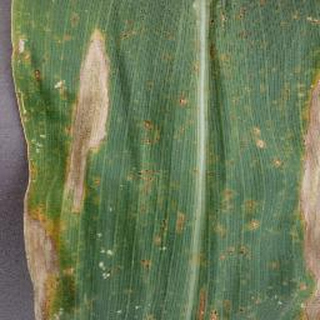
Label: corn_northern_leaf_blight